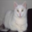
Label: cat